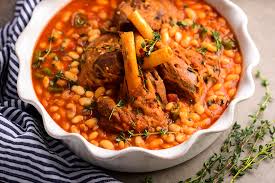
Yemek: kuru_fasulye